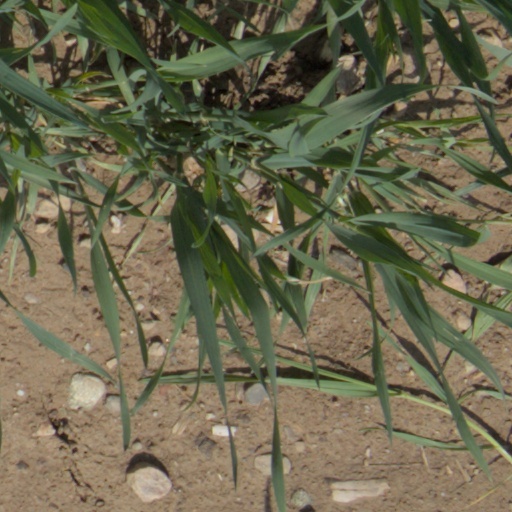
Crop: wheat